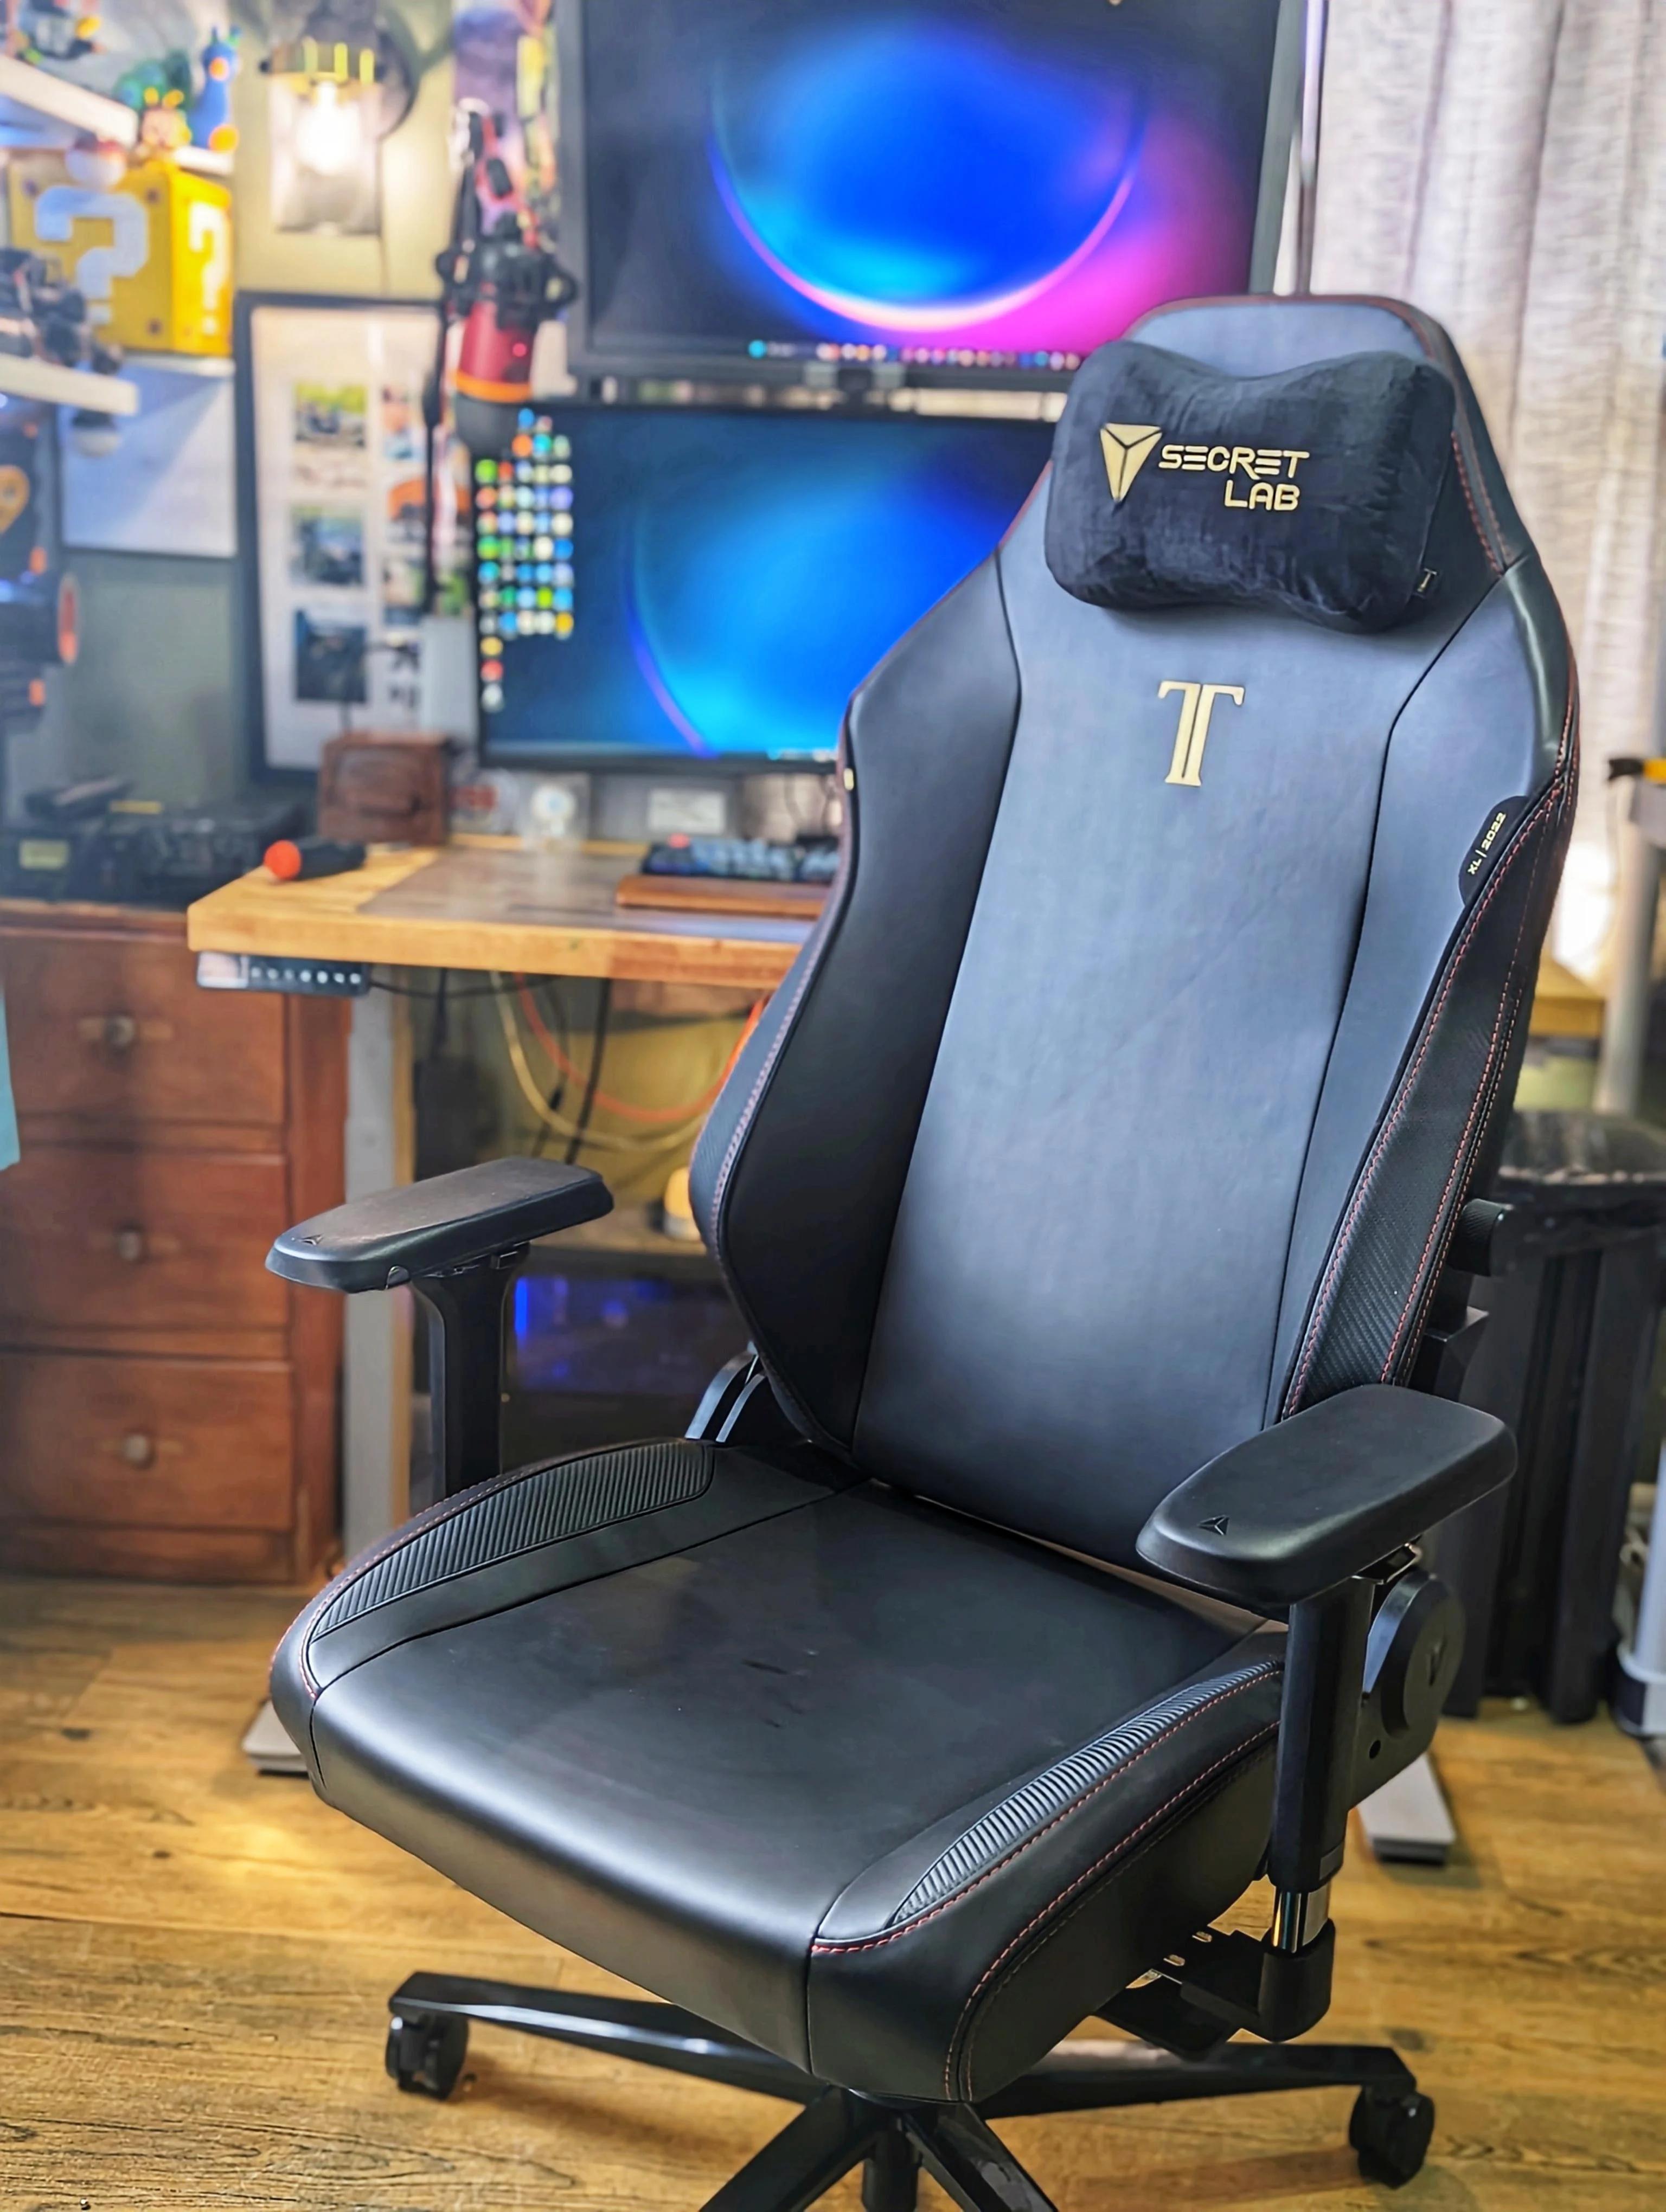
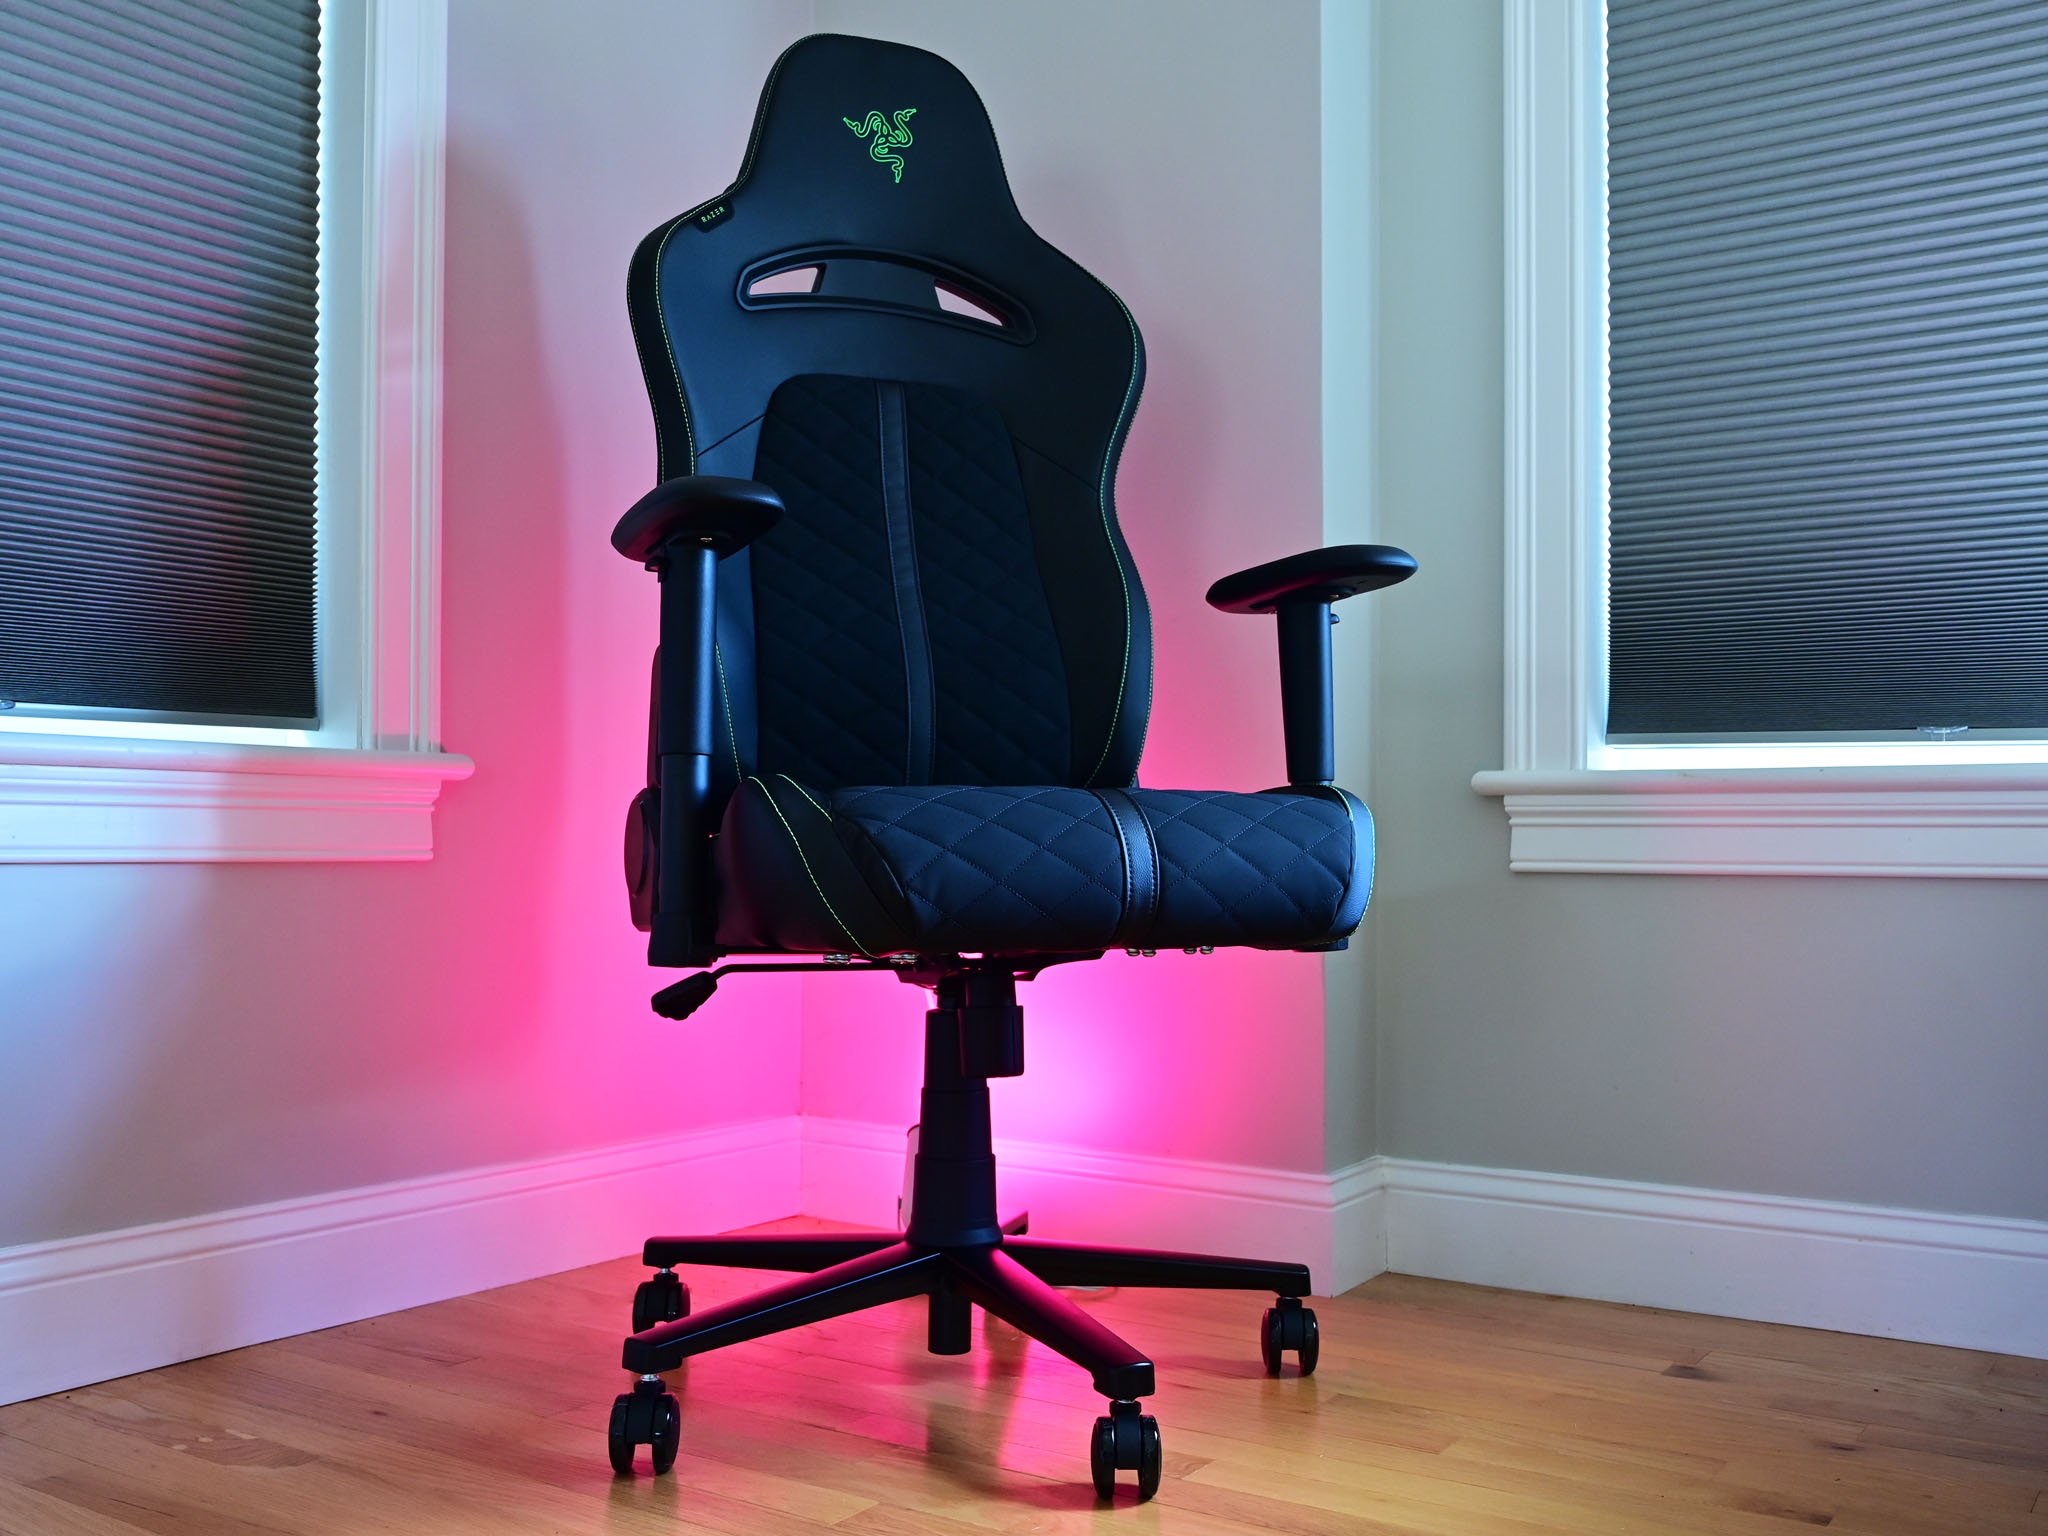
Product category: items_chair
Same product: no